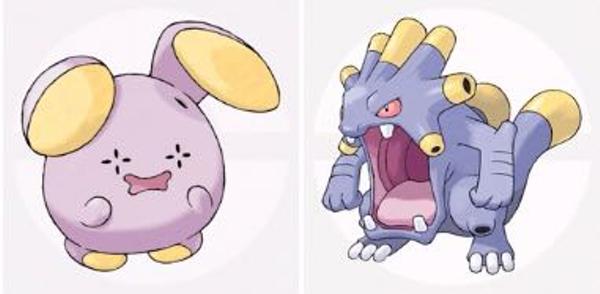
回答: 幼少期/反抗期